Mounts Palay-Palay–Mataas-na-Gulod Protected Landscape

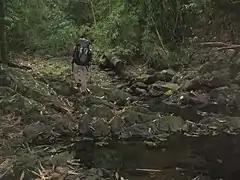
Anino River, a high-elevation, mid-jungle river at the center of the Mount Palay-Palay - Mataas na Gulod Protected Landscape

The park is located just southwest of Manila and some from the mountain resort city of Tagaytay. It is easily accessible via the new Ternate–Nasugbu mountain road completed in July 2013 which runs through the northwestern portion of the protected landscape from the western terminus of Governor's Drive in downtown Ternate to the seaside resorts of Nasugbu. It is also accessible by ferry boat from the Mall of Asia Pier in Bay City, Metro Manila. The Hamilo Ferry Terminal is at Hamilo Coast in Nasugbu, about from Palay-Palay.